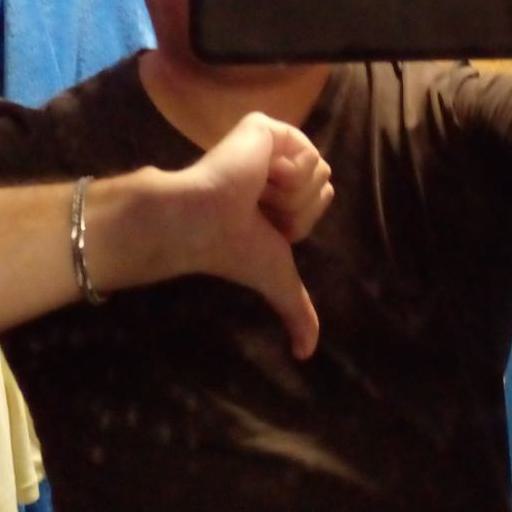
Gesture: dislike